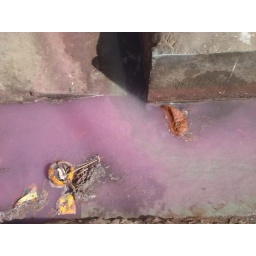
water in the street